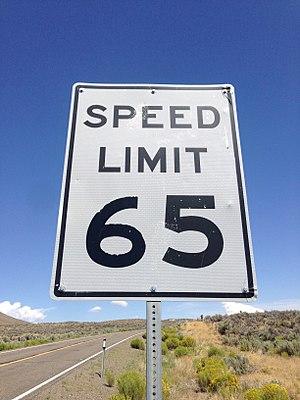
Le mille par heure, symbole mph désigne une unité anglo-saxonne de vitesse, le mille international par heure. Elle est encore utilisée comme unité de mesure de la vitesse sur route dans certains pays, comme les États-Unis ou le Royaume-Uni.